Joni Pirtskhalaishvili

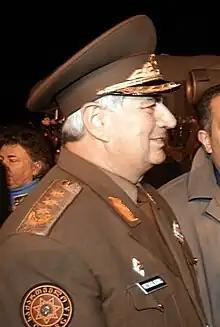
General Joni Pirtskhalaishvili (2002)

Joni Pirtskhalaishvili (born 22 May 1947) is a retired Georgian lieutenant general (1999). He was the country's Minister of Defense from 15 September 1991 to 2 January 1992 and the Chief of General Staff of Georgian Armed Forces from May 1998 to September 2003.